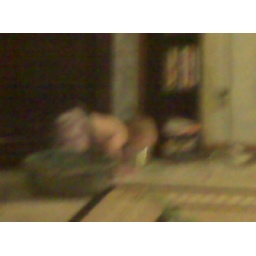
Yes that is Mia in the dogs water bowl